Cutting the Mustard

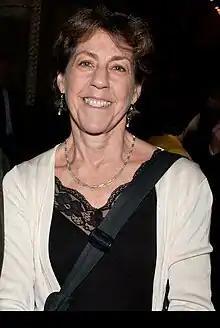
Heins at a 2009 National Coalition Against Censorship event

Marjorie Heins is an attorney with a focus on civil liberties. She received her Bachelor of Arts degree from Cornell University in 1967 and graduated "magna cum laude" from Harvard Law School, receiving her juris doctor degree in 1978.